Lewis and Clark Centennial Exposition

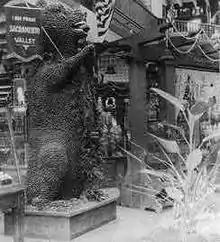
The Prune Bear from the Sacramento Valley

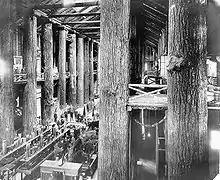
Inside of the Forestry Building

The largest exhibit by a foreign nation was Italy's, whose pavilion contained a large collection of marble statues. Germany and France also spent enormous sums on their exhibits, the latter providing a replica of the drawing room of King Louis XIV. Japan spent $1 million (a significant sum in 1905) on its exhibit, including numerous cultural artifacts such as porcelains, silks, and lanterns.